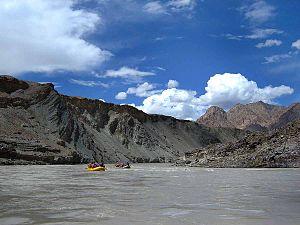
Le Zanskar ou Zangskar est un tehsil, du district de Kargil, dans la partie nord-ouest de l'État indien du Jammu-et-Cachemire. Son centre administratif est Padum, capitale de l'ancien royaume. On y parle le Kenhat, des dialectes du haut-Ladakh et du Zanskar. La région est célèbre pour les treks qu'elle propose.